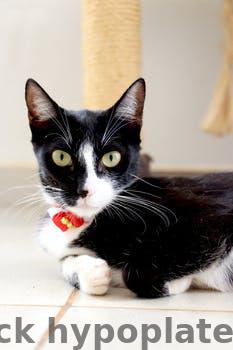
Label: Watermark